The Criminal Investigator

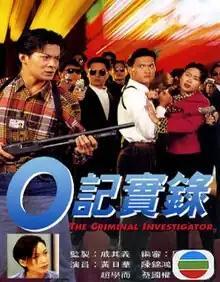
Official poster

The Criminal Investigator (Traditional Chinese: O記實錄) is a 1995 Hong Kong police procedural television drama. Produced by Jonathan Chik with a screenplay co-written and edited by Chow Yuk-ming, the drama is a TVB production. The story follows a team of investigators from the Organized Crime and Triad Bureau (OCTB) unit of the Royal Hong Kong Police Force.